Answer in natural language. How many DeskLamps are visible in the scene? Choose between the following options: 7, 1, 5, 6 or 3
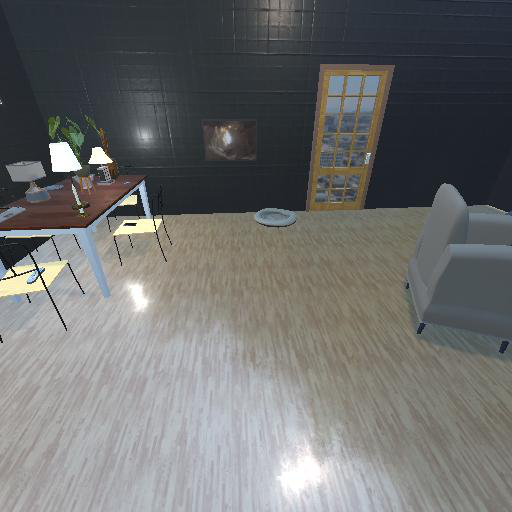
<answer>3</answer>